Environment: real
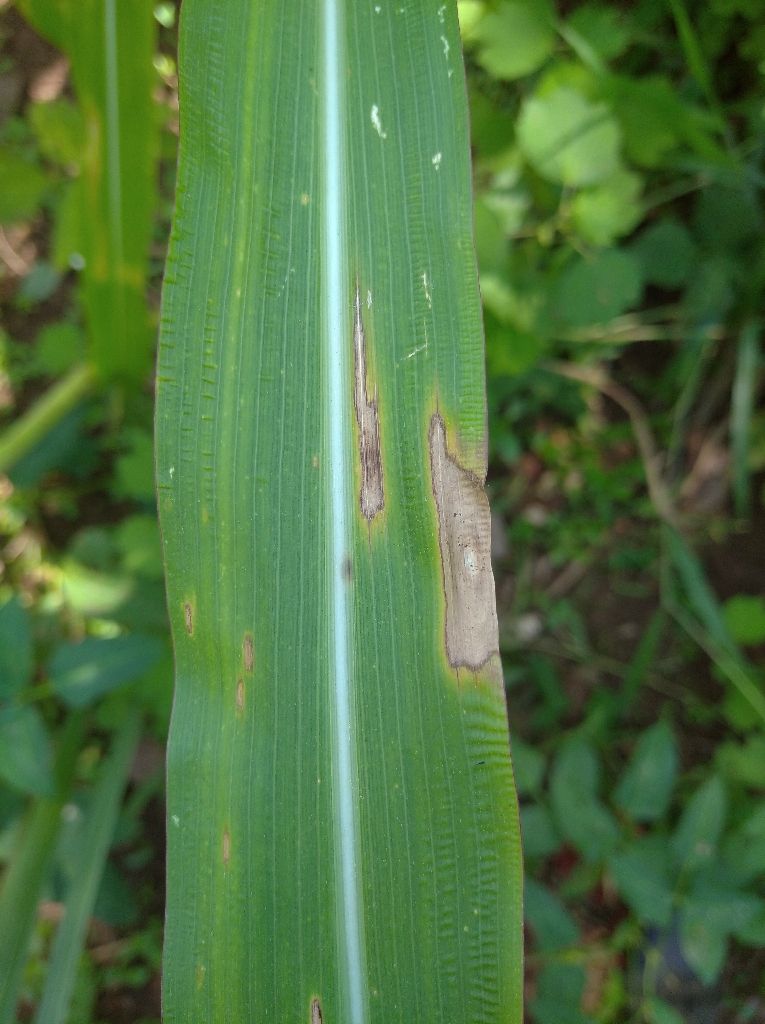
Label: northern_corn_leaf_blight